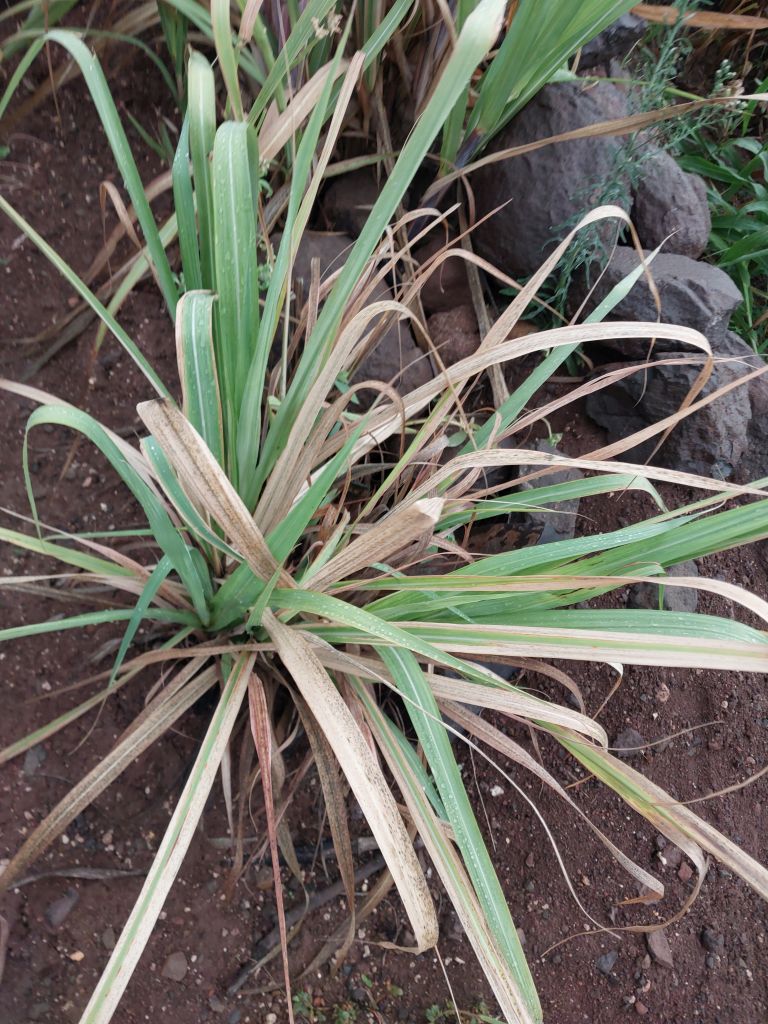
Label: Grassy shoot